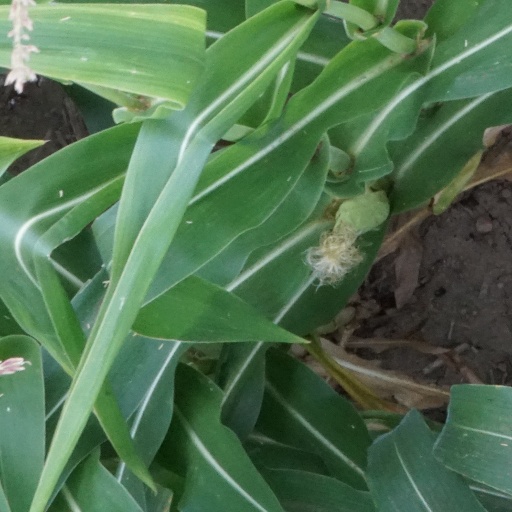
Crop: maize; corn